Prometheism

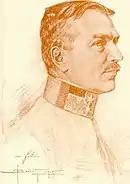
Stanisław Haller

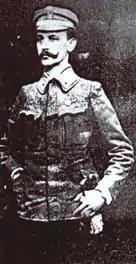
Władysław Sikorski

During Poland's second Promethean period (1921–1923), after the Treaty of Riga that ended the Polish-Soviet War, Poland went forward with her independent life within established eastern borders alongside the Baltic states. The states of the Black and Caspian Sea basins, however, lost their independence, being absorbed by the Soviets. What Charaszkiewicz terms the "legitimate" governments and political representatives of these Promethean countries emigrated: